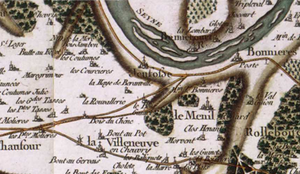
Bennecourt est une commune française du département des Yvelines, dans la région Île-de-France, en France, située à 15 km environ au nord-ouest de Mantes-la-Jolie.
Bonnières-sur-Seine est une commune française du département des Yvelines, en région Île-de-France.
Jeufosse est une ancienne commune française située dans le département des Yvelines en région Île-de-France, devenue le 1ᵉʳ janvier 2019 une commune déléguée au sein de la commune nouvelle de Notre-Dame-de-la-Mer.